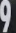
Number: 9